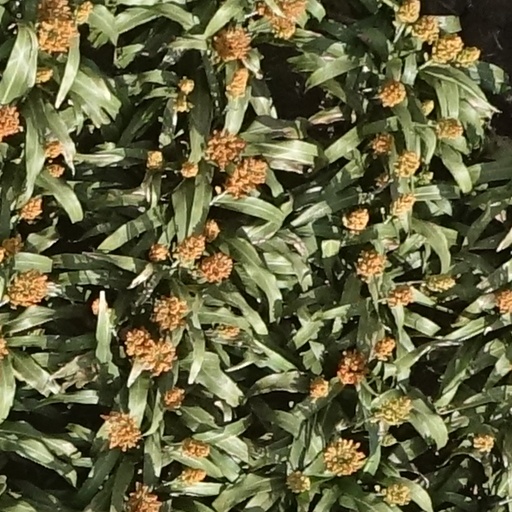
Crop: sorghum